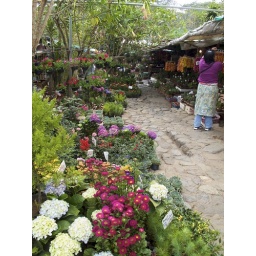
Quite possibly my favourite of all of Baguio City's markets is the flower market out by Mines View Park.